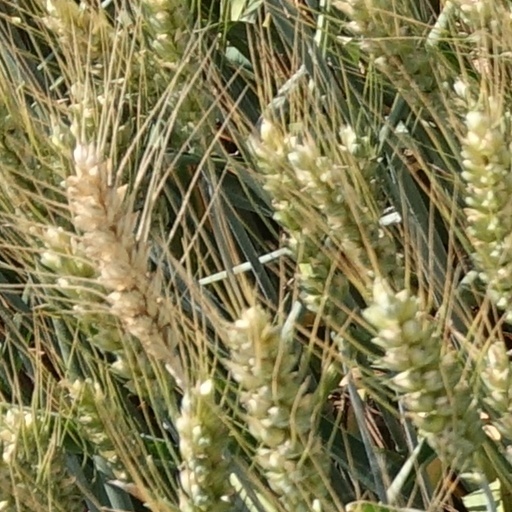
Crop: wheat